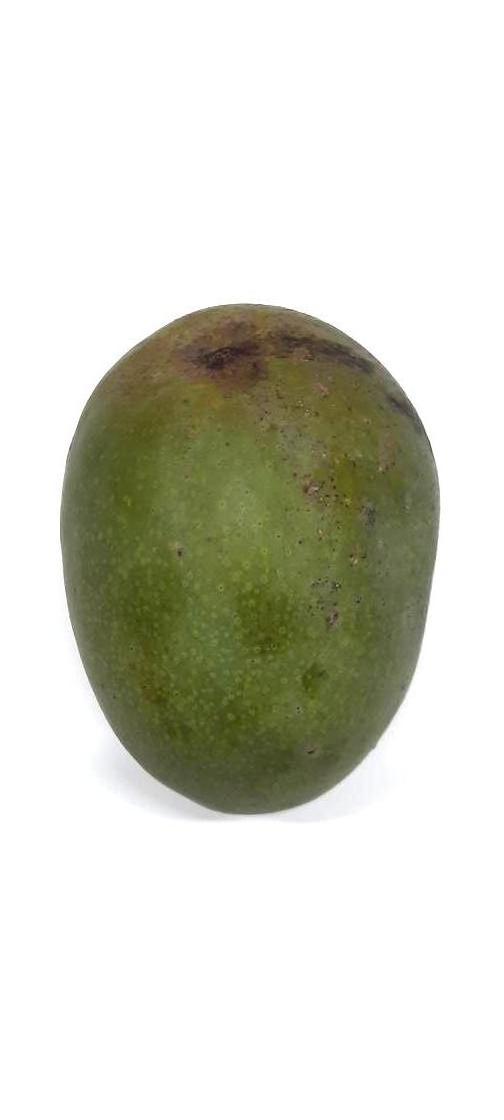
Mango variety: Himsagor